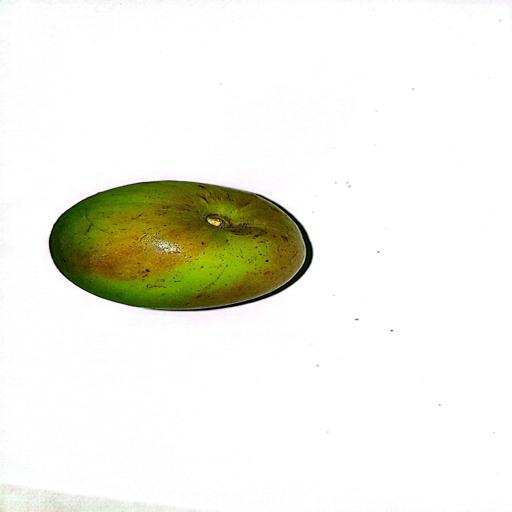
Label: healthy